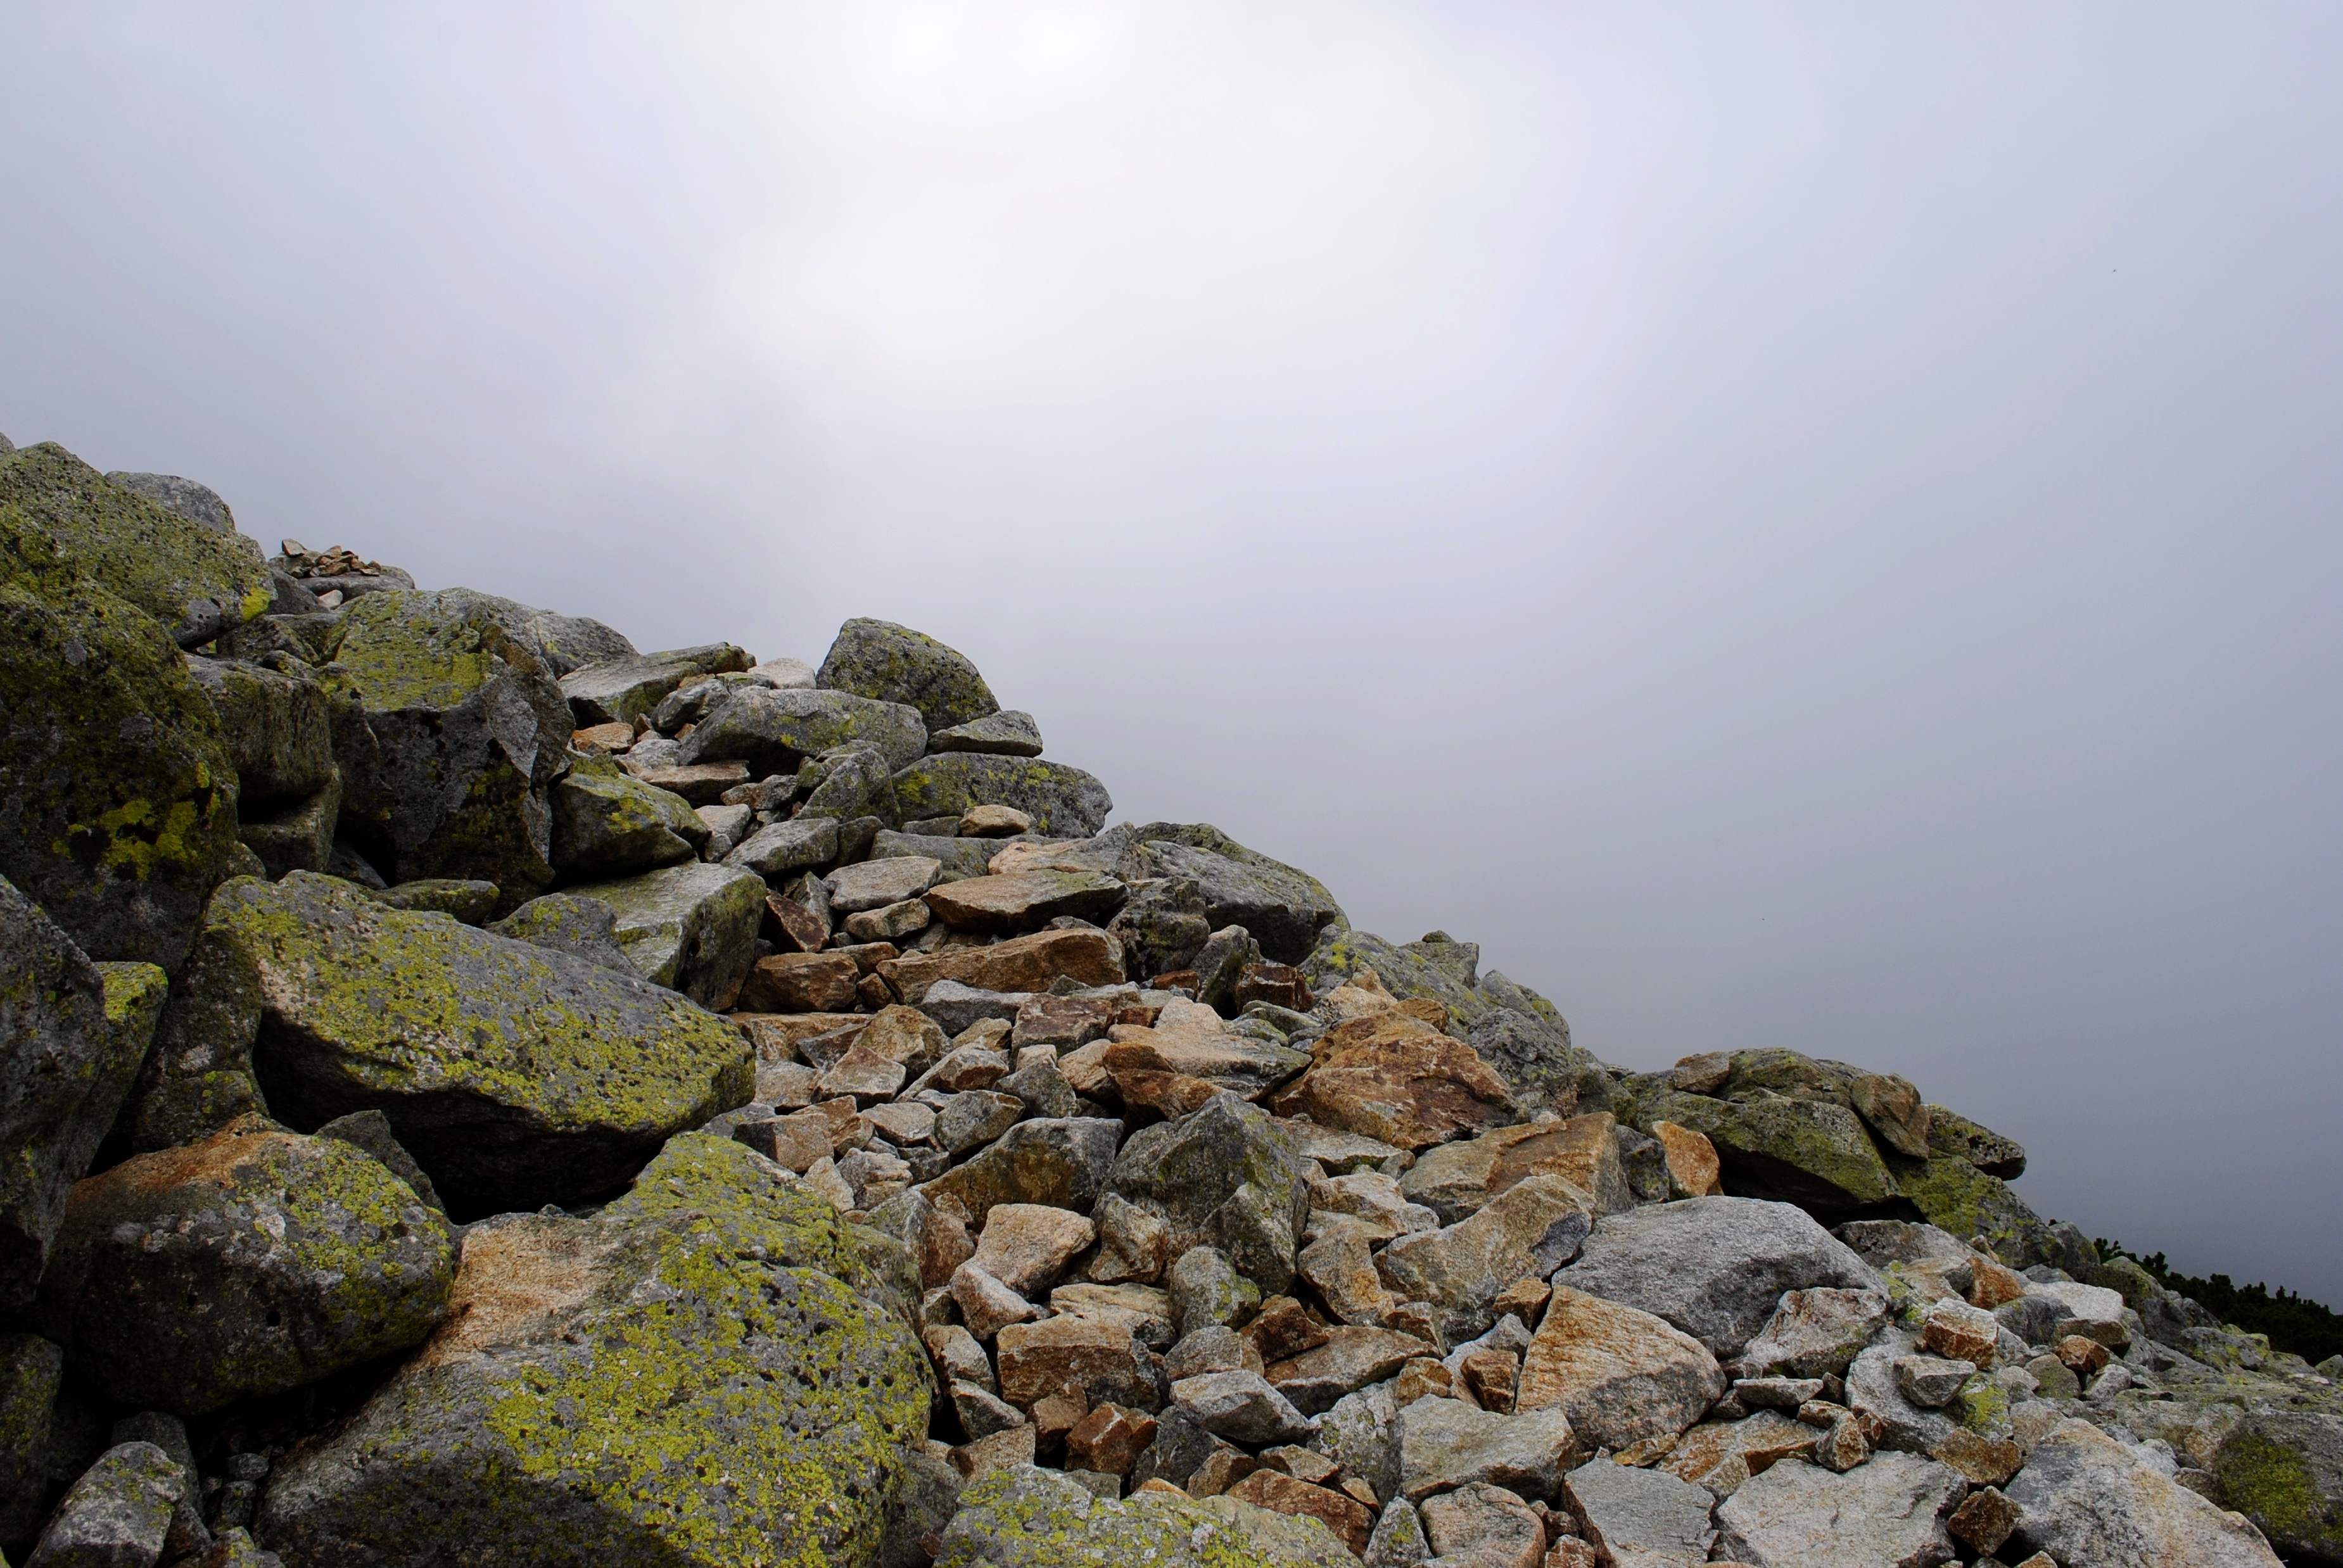
landscape, sea, coast, nature, rock, wilderness, walking, mountain, road, hill, adventure, stone, cliff, terrain, material, ridge, summit, excursion, rocks, geology, landform, rocky road, high tatras, tatra mountains, atmospheric phenomenon, mountainous landforms